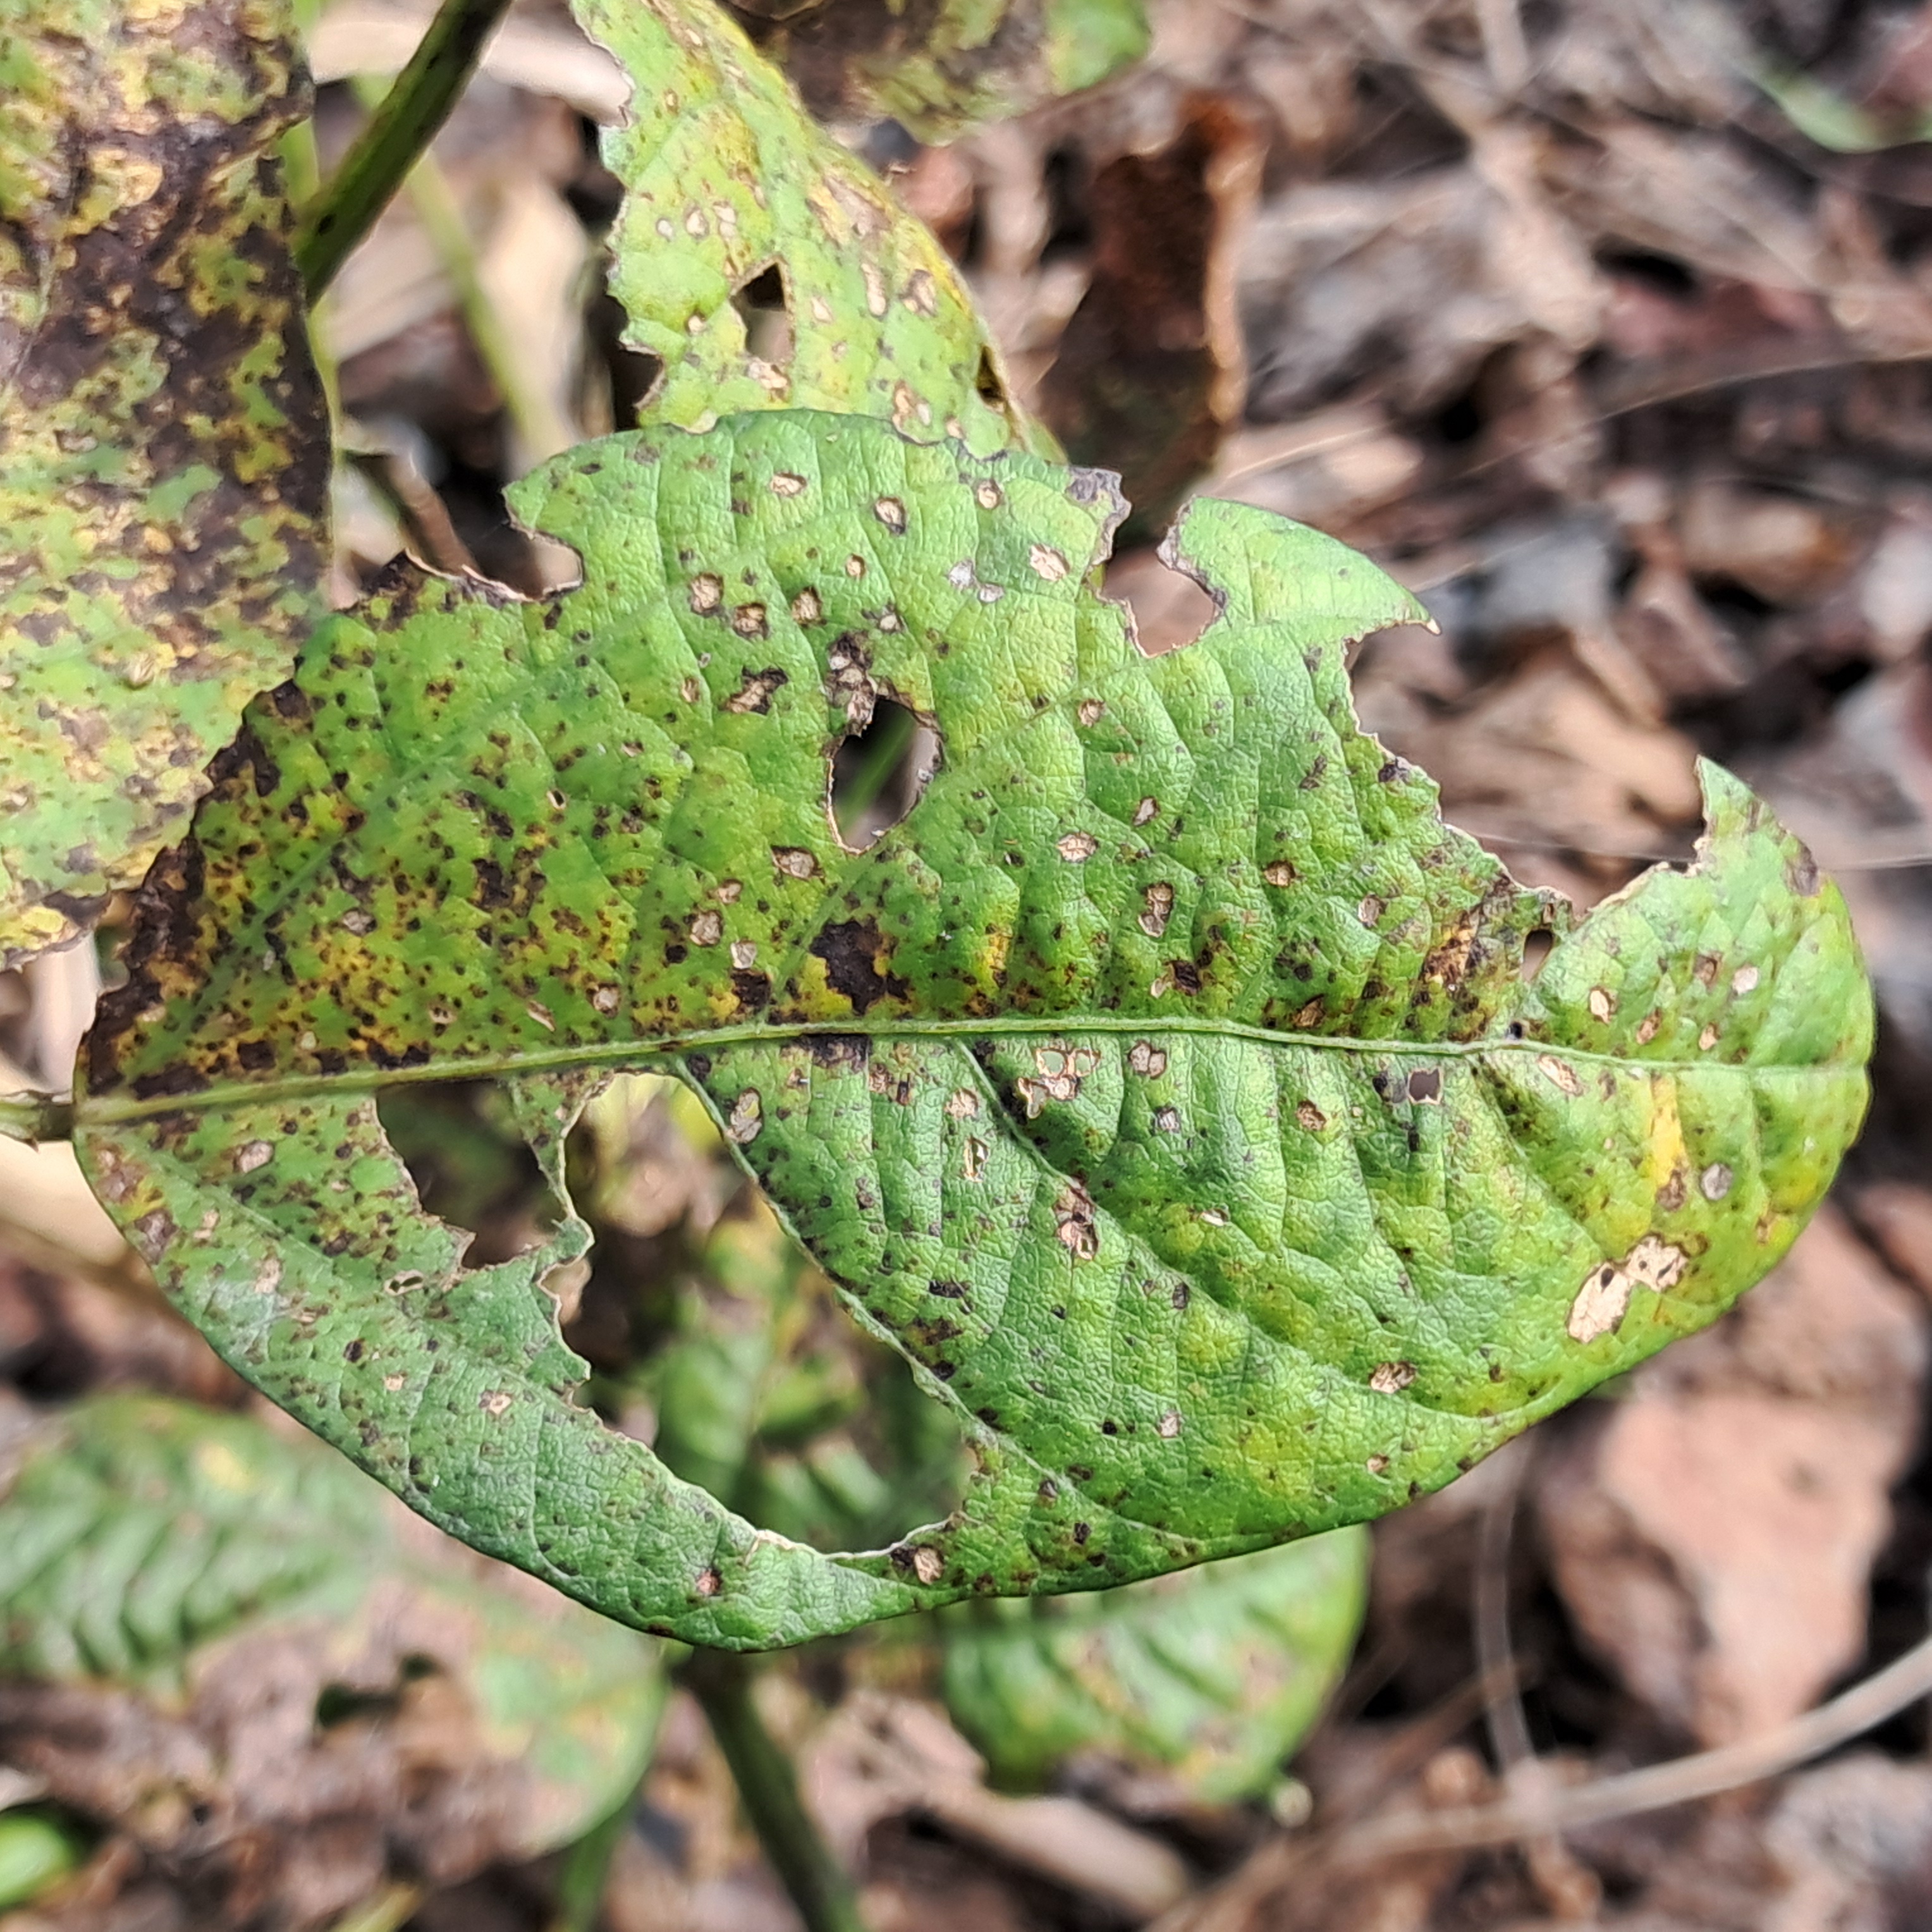
Label: Rust